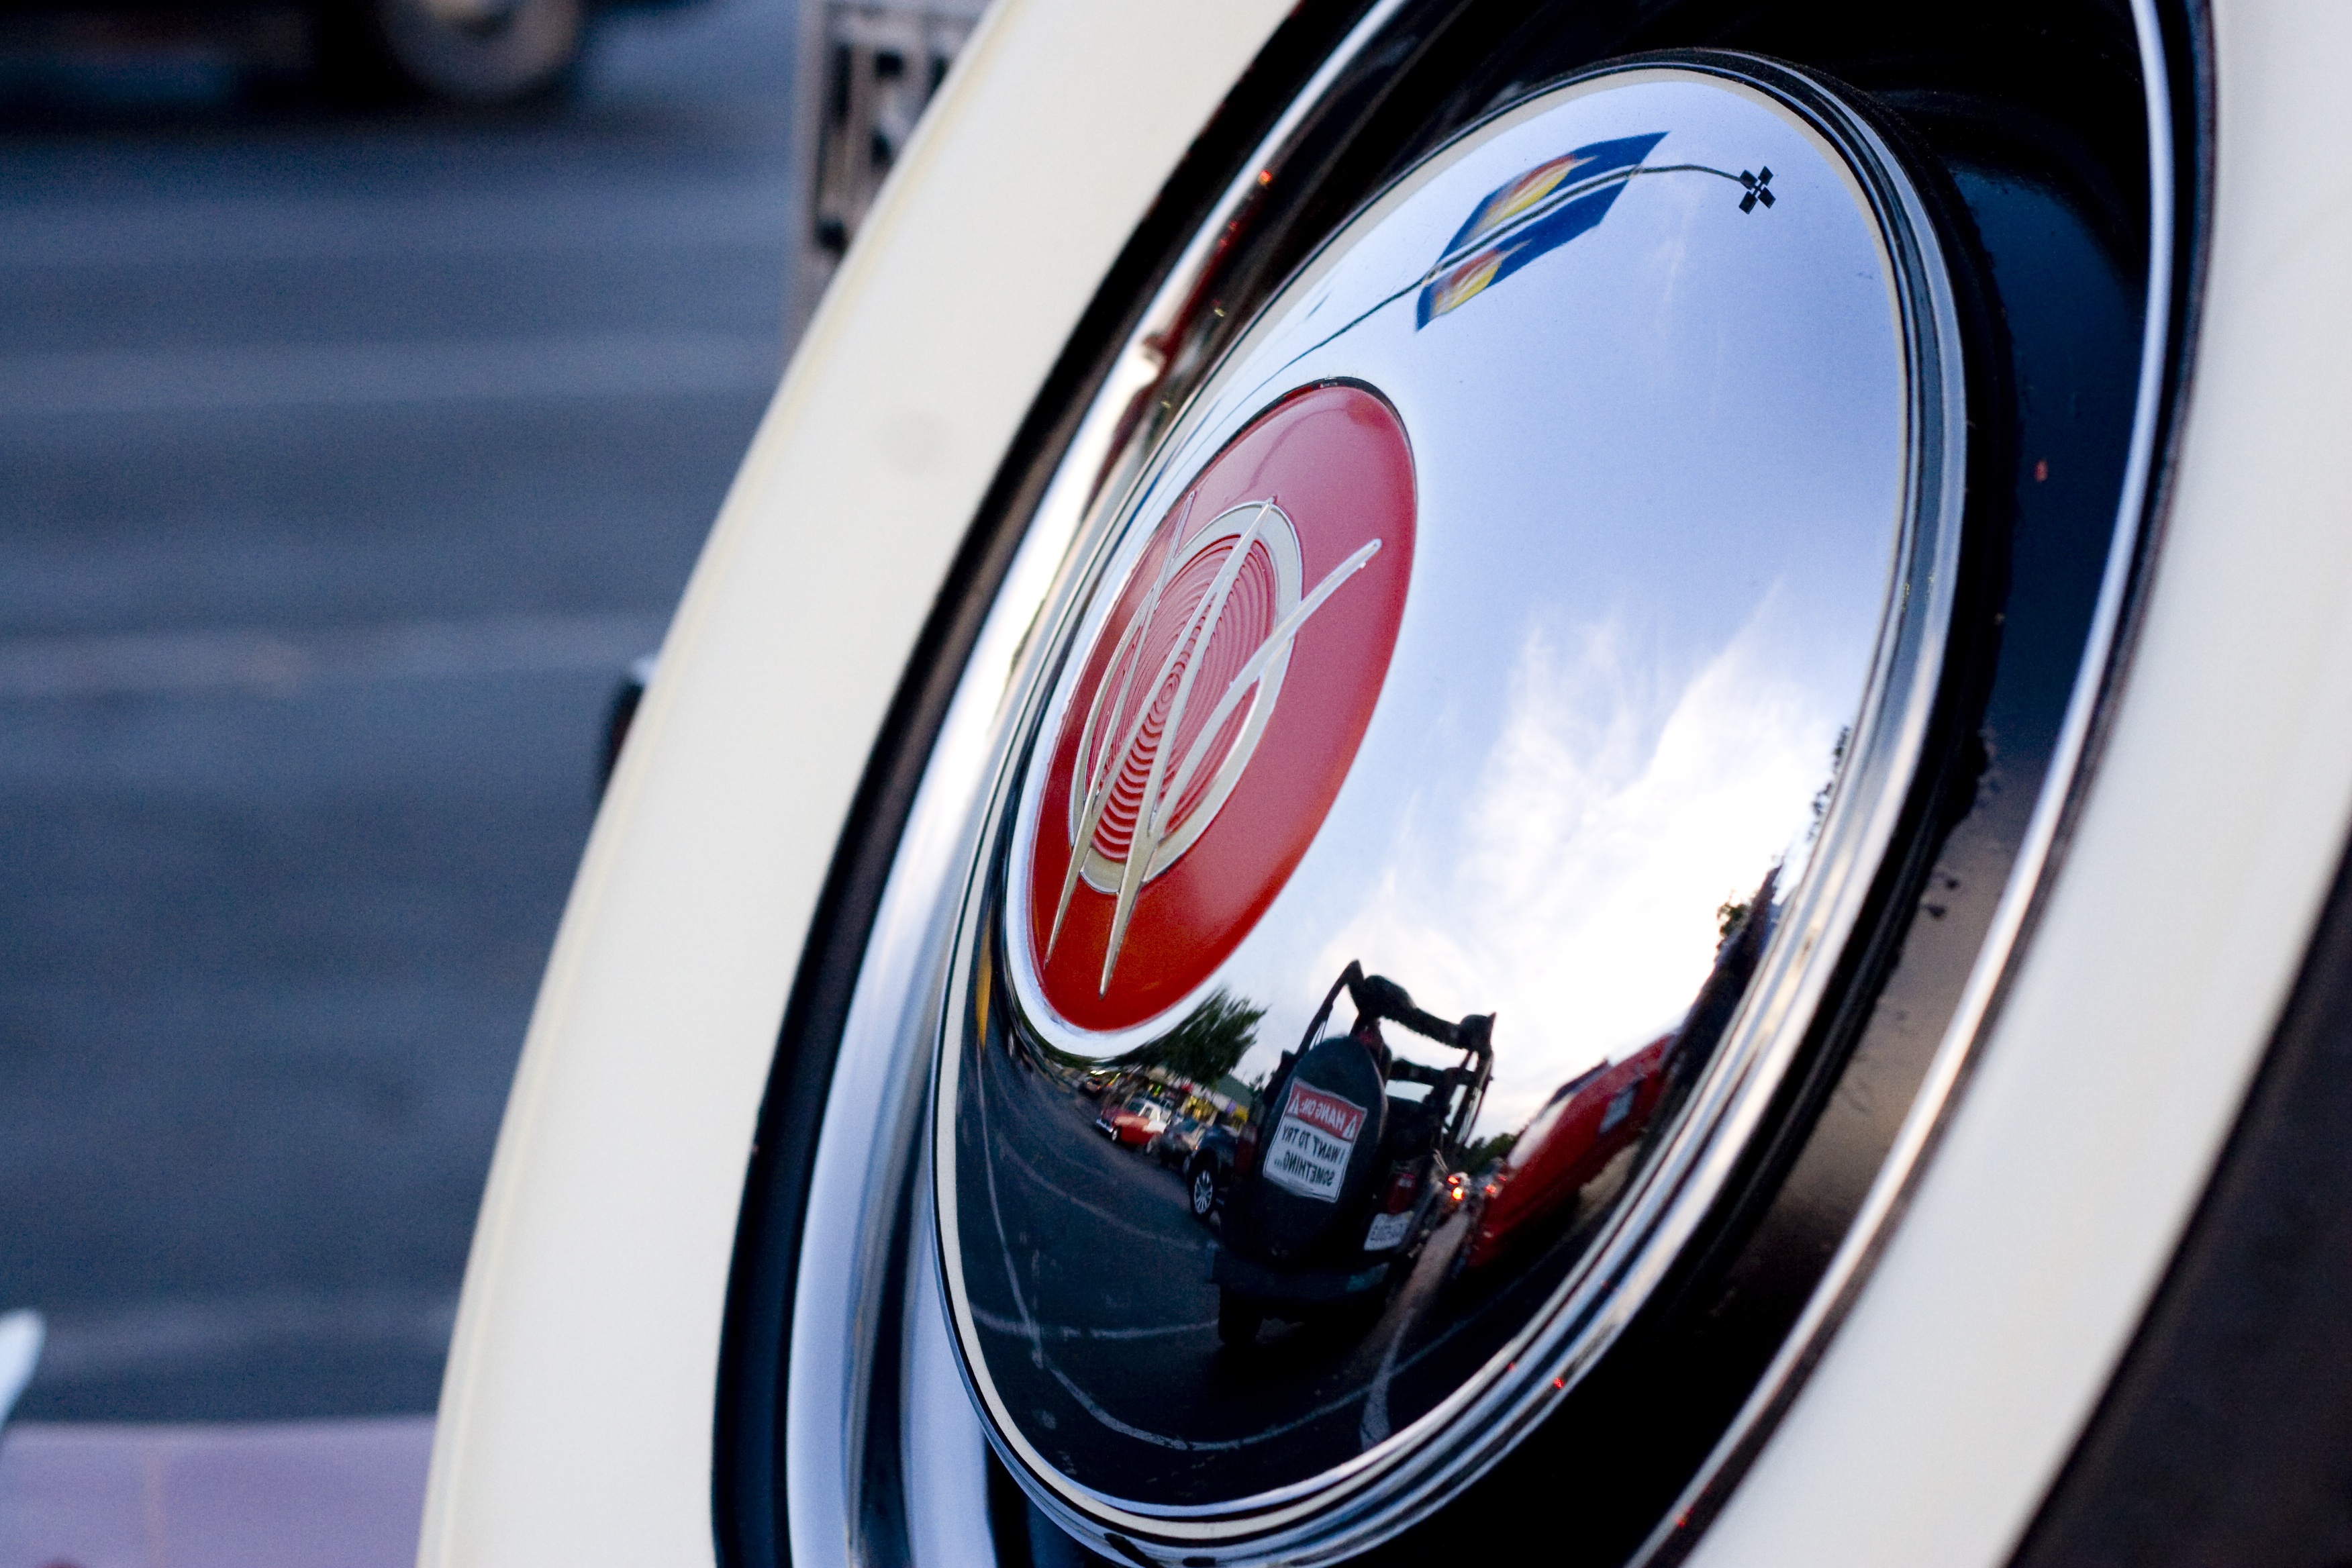
car, vintage, antique, wheel, automobile, retro, advertising, transportation, transport, vehicle, show, metal, nostalgia, steering wheel, tire, sports car, supercar, american, chrome, design, style, whitewall, classic, shiny, city car, auto show, land vehicle, automobile make, automotive design